Istrian–Dalmatian exodus

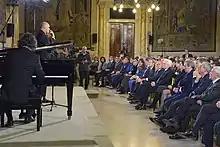
Concert at the Quirinal Palace in the presence of the President of the Italian Republic Sergio Mattarella on the occasion of the National Memorial Day of the Exiles and Foibe in 2015

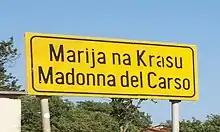
A bilingual road sign in Croatian and Italian in Istria

In Italy, Law 92 of 30 March 2004 declared February 10 as a "Day of Remembrance" dedicated to the memory of the victims of Foibe and the Istrian–Dalmatian exodus. The same law created a special medal to be awarded to relatives of the victims: